Α-Cyclodextrin

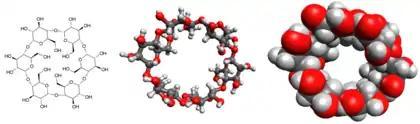
Three representations of α-cyclodextrin.

α-Cyclodextrin is marketed for a range of medical, healthcare, and food and beverage applications. For drug delivery, this cyclodextrin confers aqueous solubility to hydrophobic drugs and stability to labile drugs.